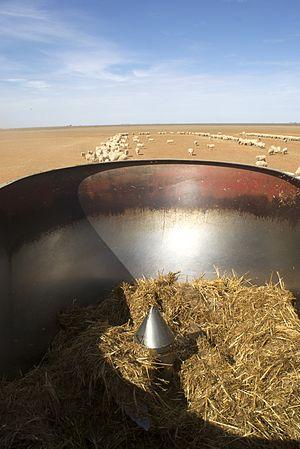
Le foin est un fourrage constitué d'herbe fauchée, séchée et conservée pour l'alimentation des animaux herbivores dans les périodes, mauvaise saison ou période de sécheresse par exemple, dans lesquelles le pâturage n'est pas possible. Il provient le plus souvent d'une prairie. C'était autrefois une des conditions d'existence des systèmes de type polyculture-élevage et il était indispensable aux activités utilisant des chevaux.